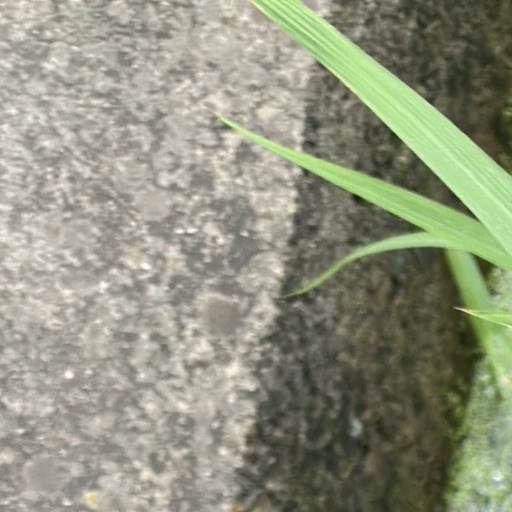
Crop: rice